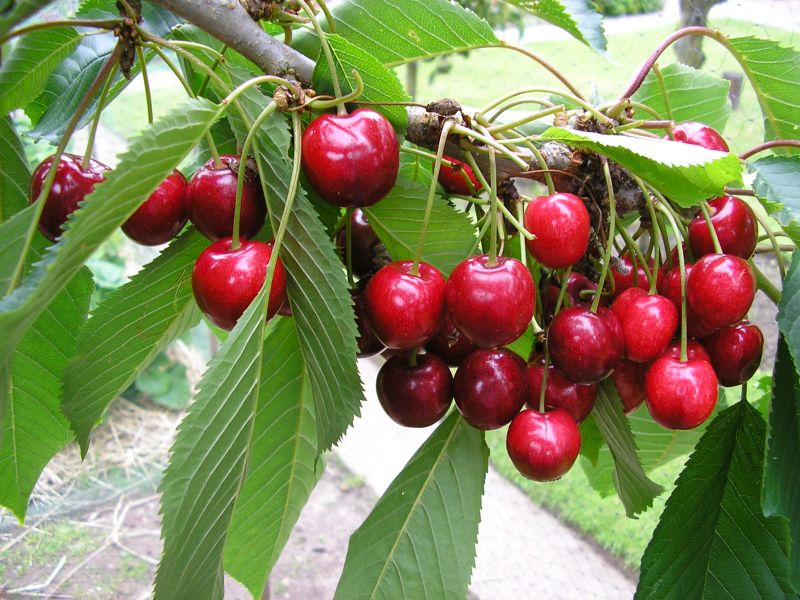
Labels: Cherry leaf, Cherry leaf, Cherry leaf, Cherry leaf, Cherry leaf, Cherry leaf